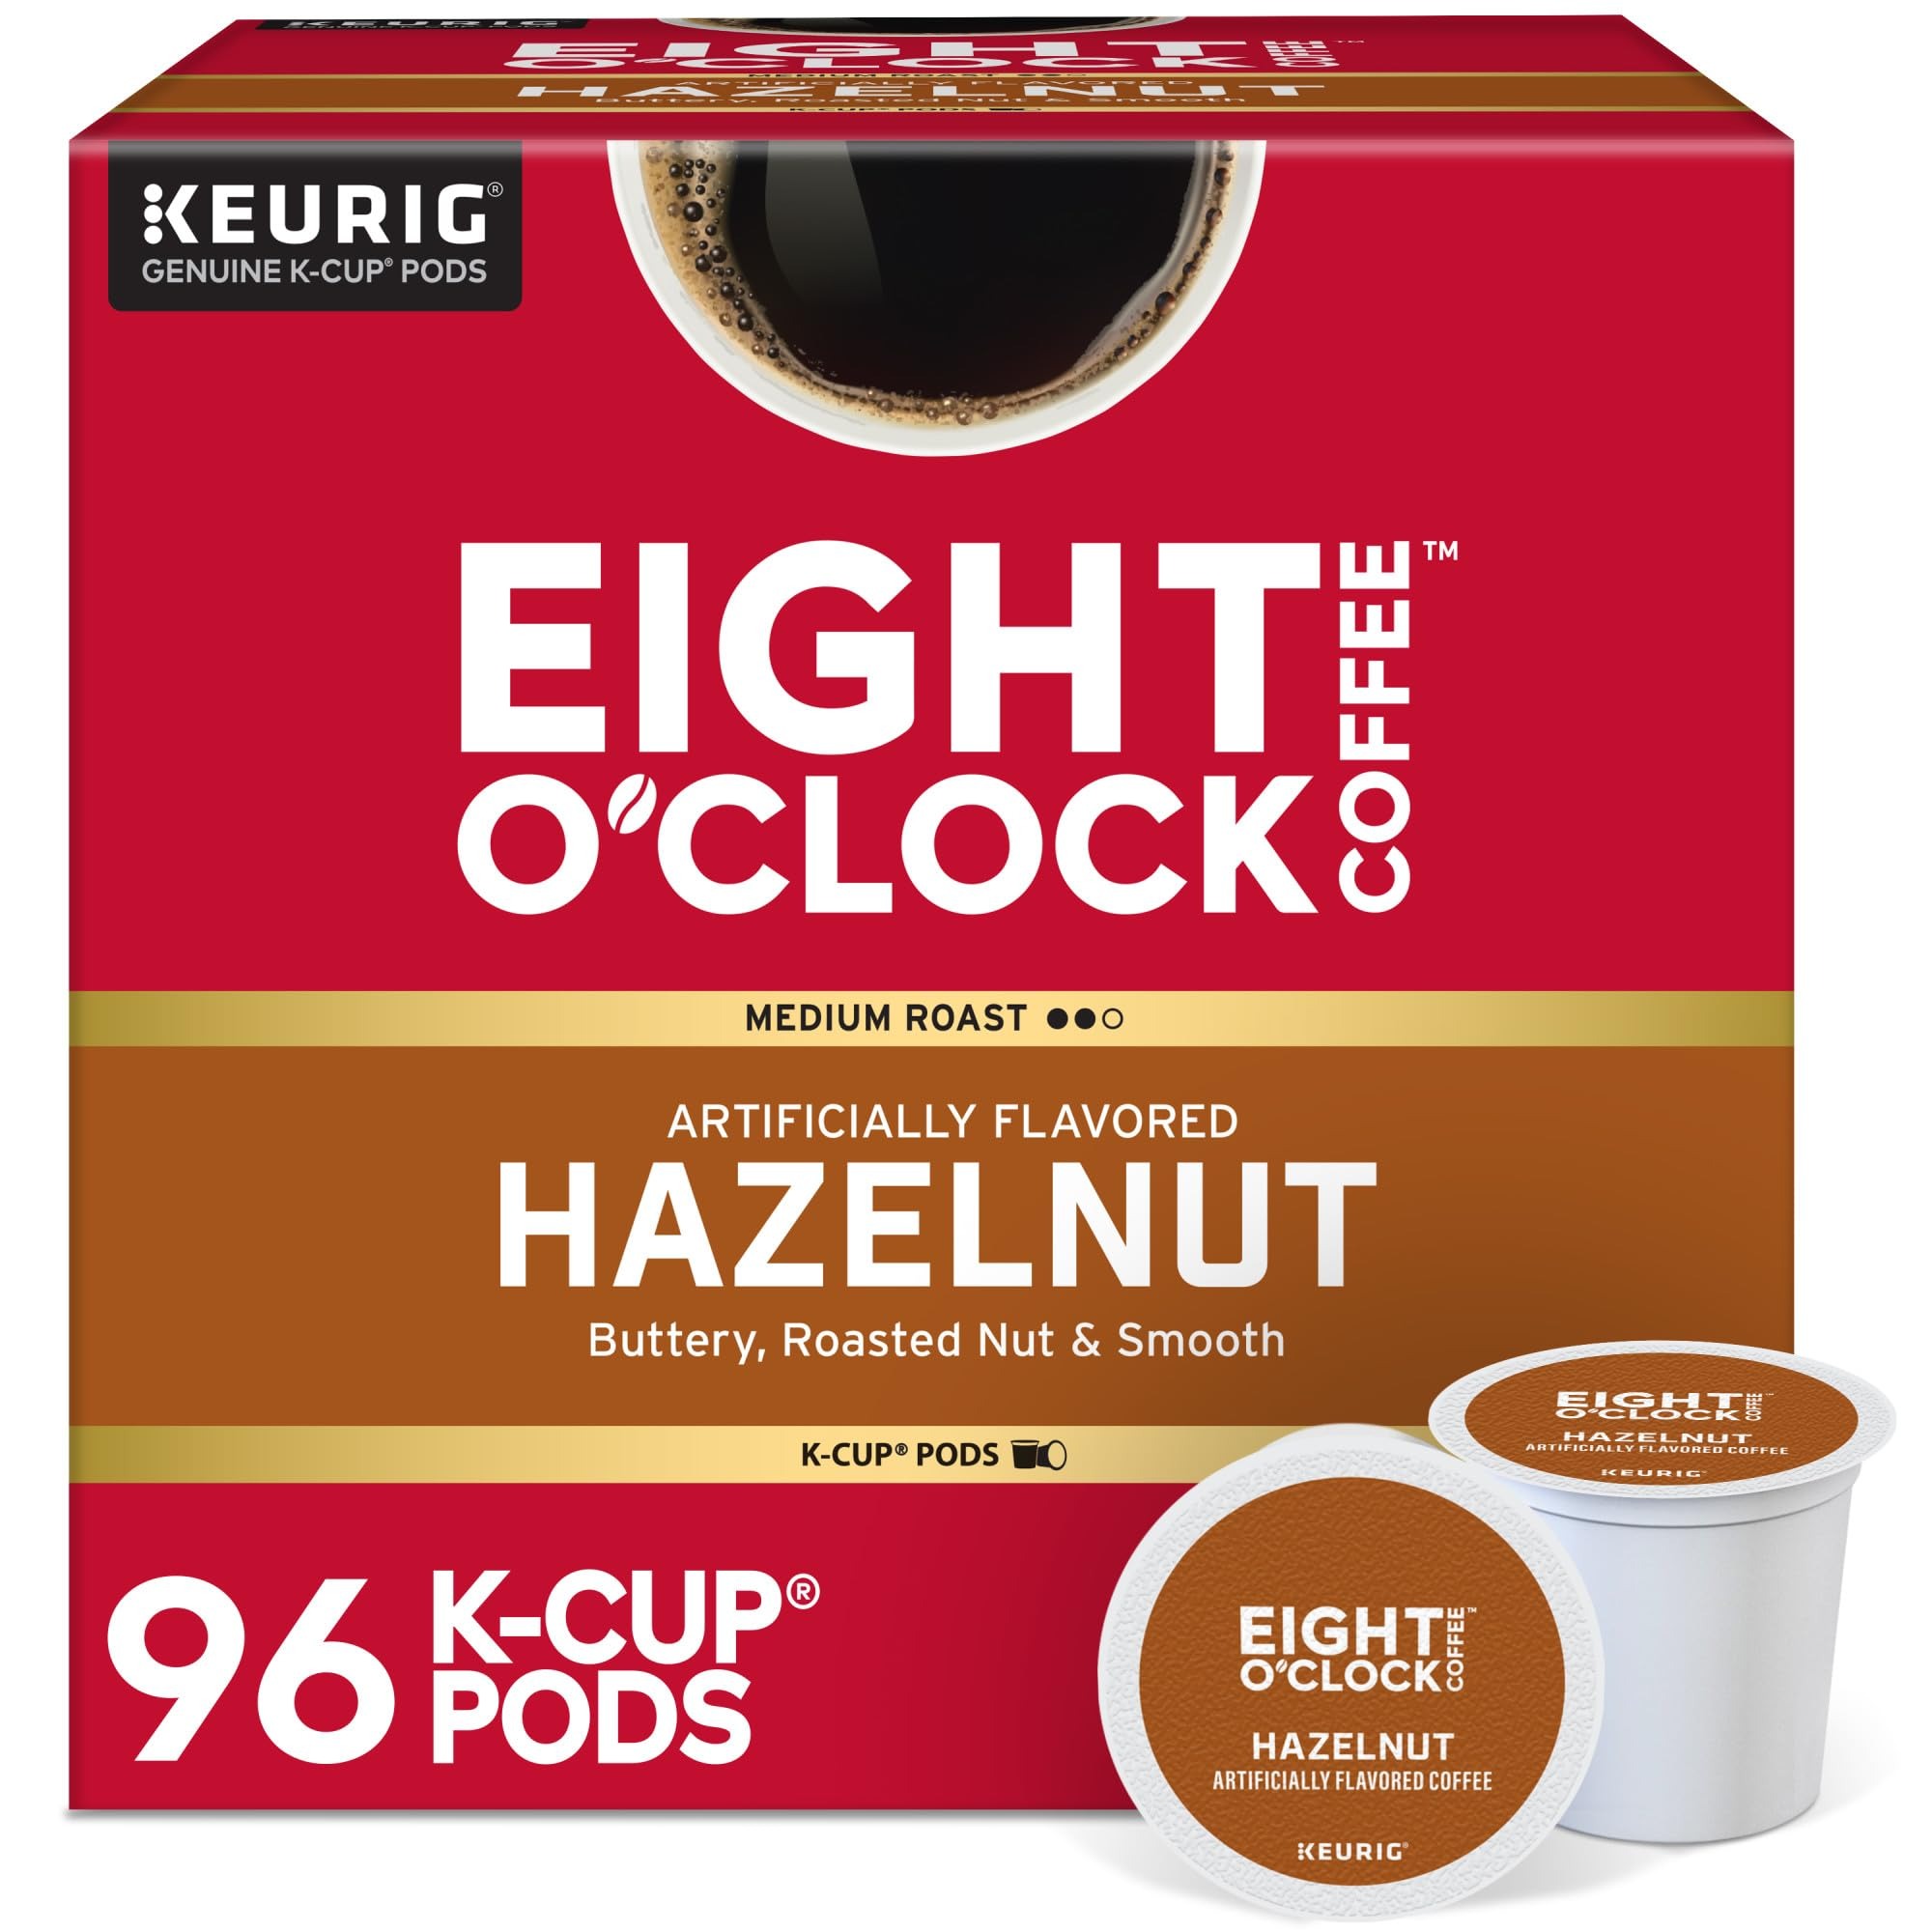
Item Name: Eight O'Clock Coffee Hazelnut Keurig Single-Serve K-Cup Pods, Medium Roast Coffee, 96 Count
Bullet Point 1: Supremely rich hazelnut flavor
Bullet Point 2: Medium Roast
Bullet Point 3: Caffeinated
Bullet Point 4: Orthodox Union Kosher
Bullet Point 5: RECYCLABLE* K-CUP PODS: Simple. Delicious. And Recyclable. Enjoy the same great-tasting coffee you know and love, and when you’re done just peel, empty and recycle. *Check locally, not recycled in all communities. Packaging may vary.
Value: 96.0
Unit: Count

Price: 55